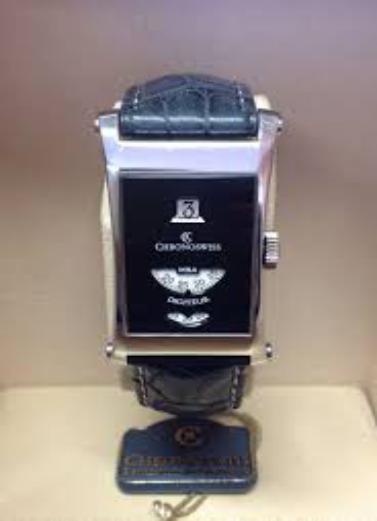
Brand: Chronoswiss-1
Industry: Electronic